Toss (2009 film)

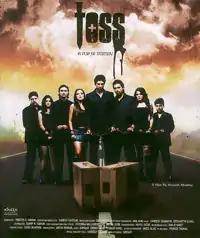
Theatrical poster

Toss is a 2009 Indian Hindi-language film directed by Ramesh Khatkar.